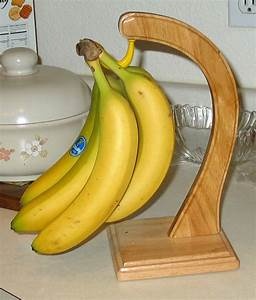
Label: banana